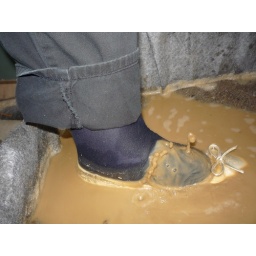
In action in mudy sand and derty water and water ejection